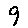
Label: 9